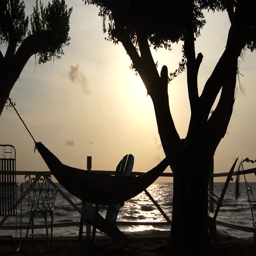
tree and hammock on the beach